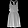
Label: Dress